Rococo

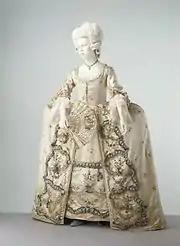
Sack-back gown and petticoat, 1775–1780 V&A Museum no. T.180&A-1965

The Russian rococo style was introduced largely by Empress Elisabeth and Catherine the Great, during the eighteenth century by court architects such as Francesco Bartolomeo Rastrelli.